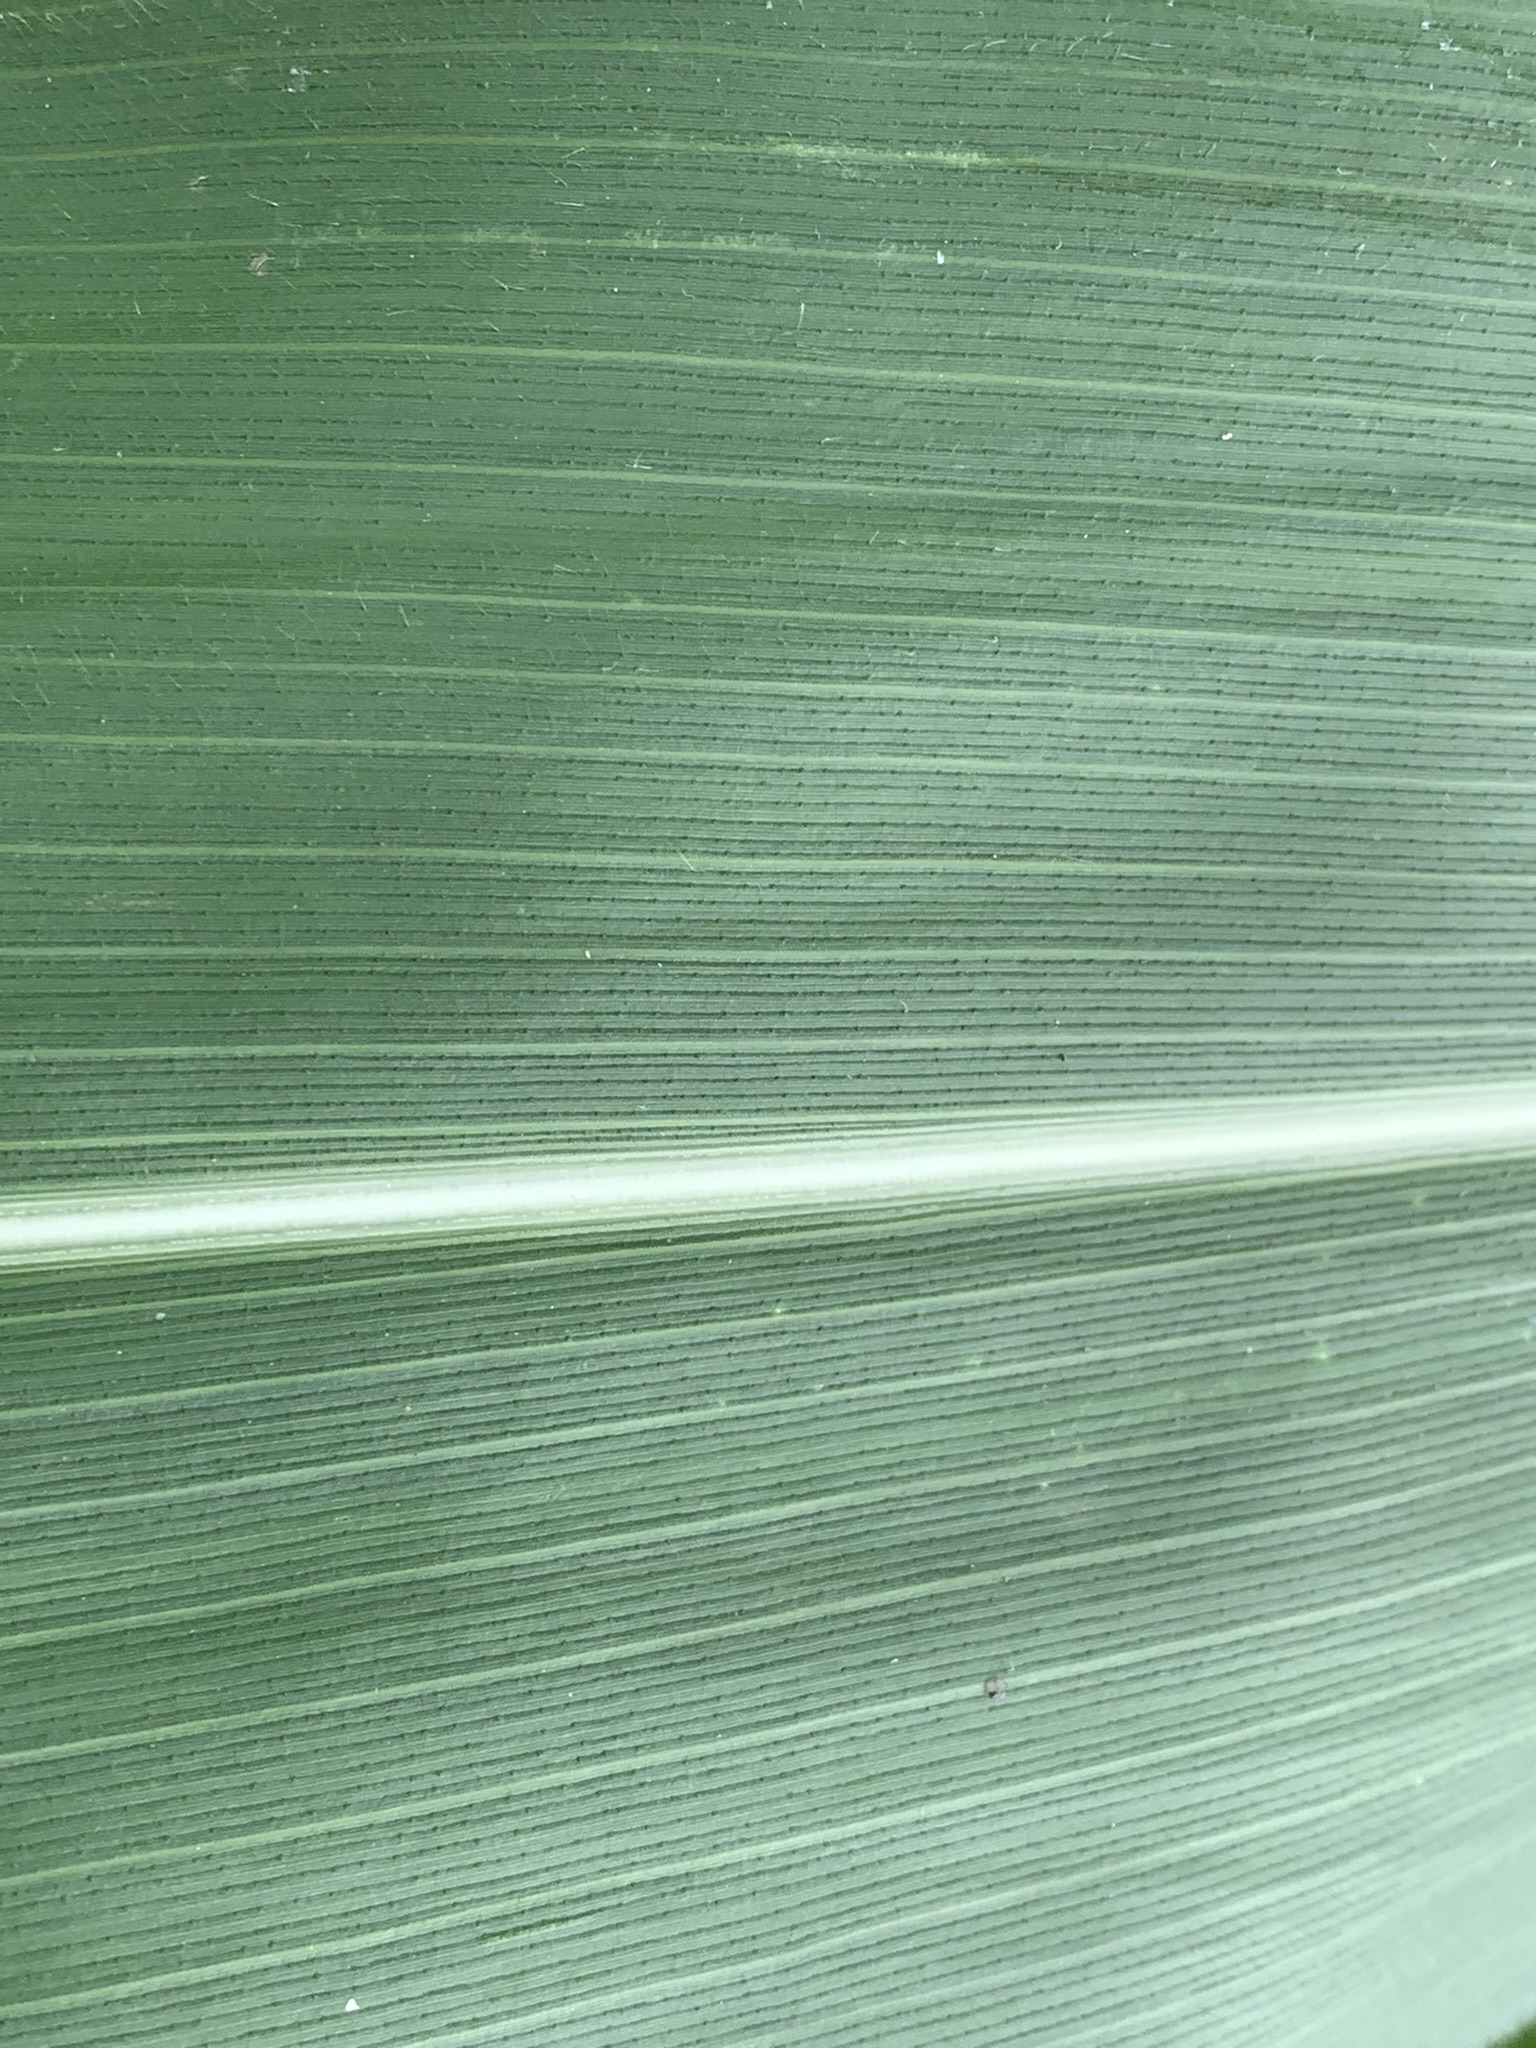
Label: Healthy